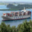
Label: ship